Darwin Airline

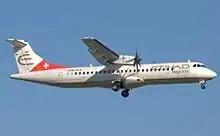
Darwin Airline ATR 72-500 in former "Etihad Regional" livery

On 17 November 2013, Etihad Airways announced that it had bought a 33% stake in Darwin Airline. Following completion of the deal, Darwin used the name "Etihad Regional" with the subtitle "operated by Darwin Airline". The first Darwin aircraft featuring the Etihad Regional livery began operating between Lugano and Geneva on 17 January 2014; the airline announced that all ten of its Saab 2000 aircraft would be repainted in Etihad livery by the end of June 2014. Four ATR 72-500s leased to Etihad Regional were to also be painted in the new livery as soon as they are delivered to the company.